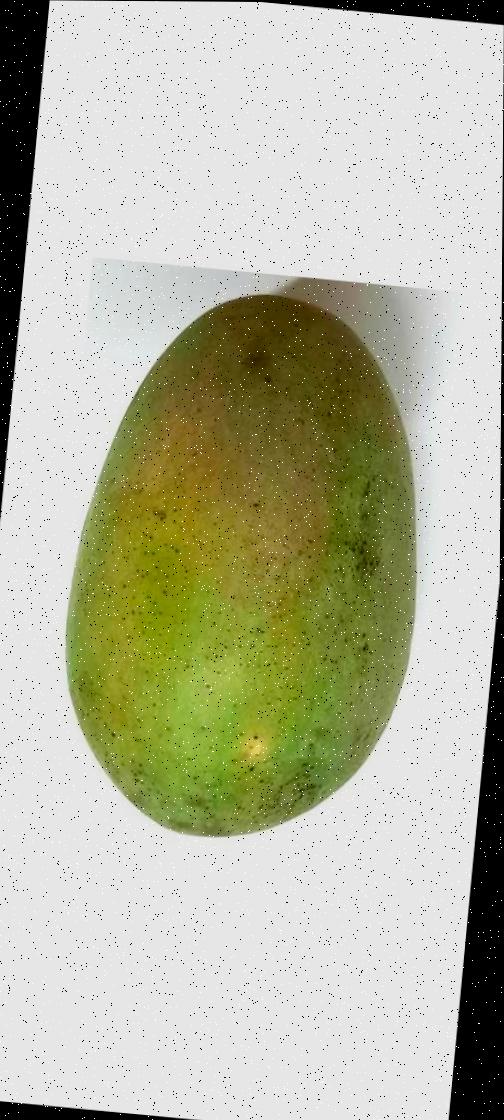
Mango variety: Shada